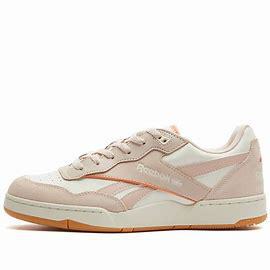
Brand: Reebok
Model: BB 4000 Ii